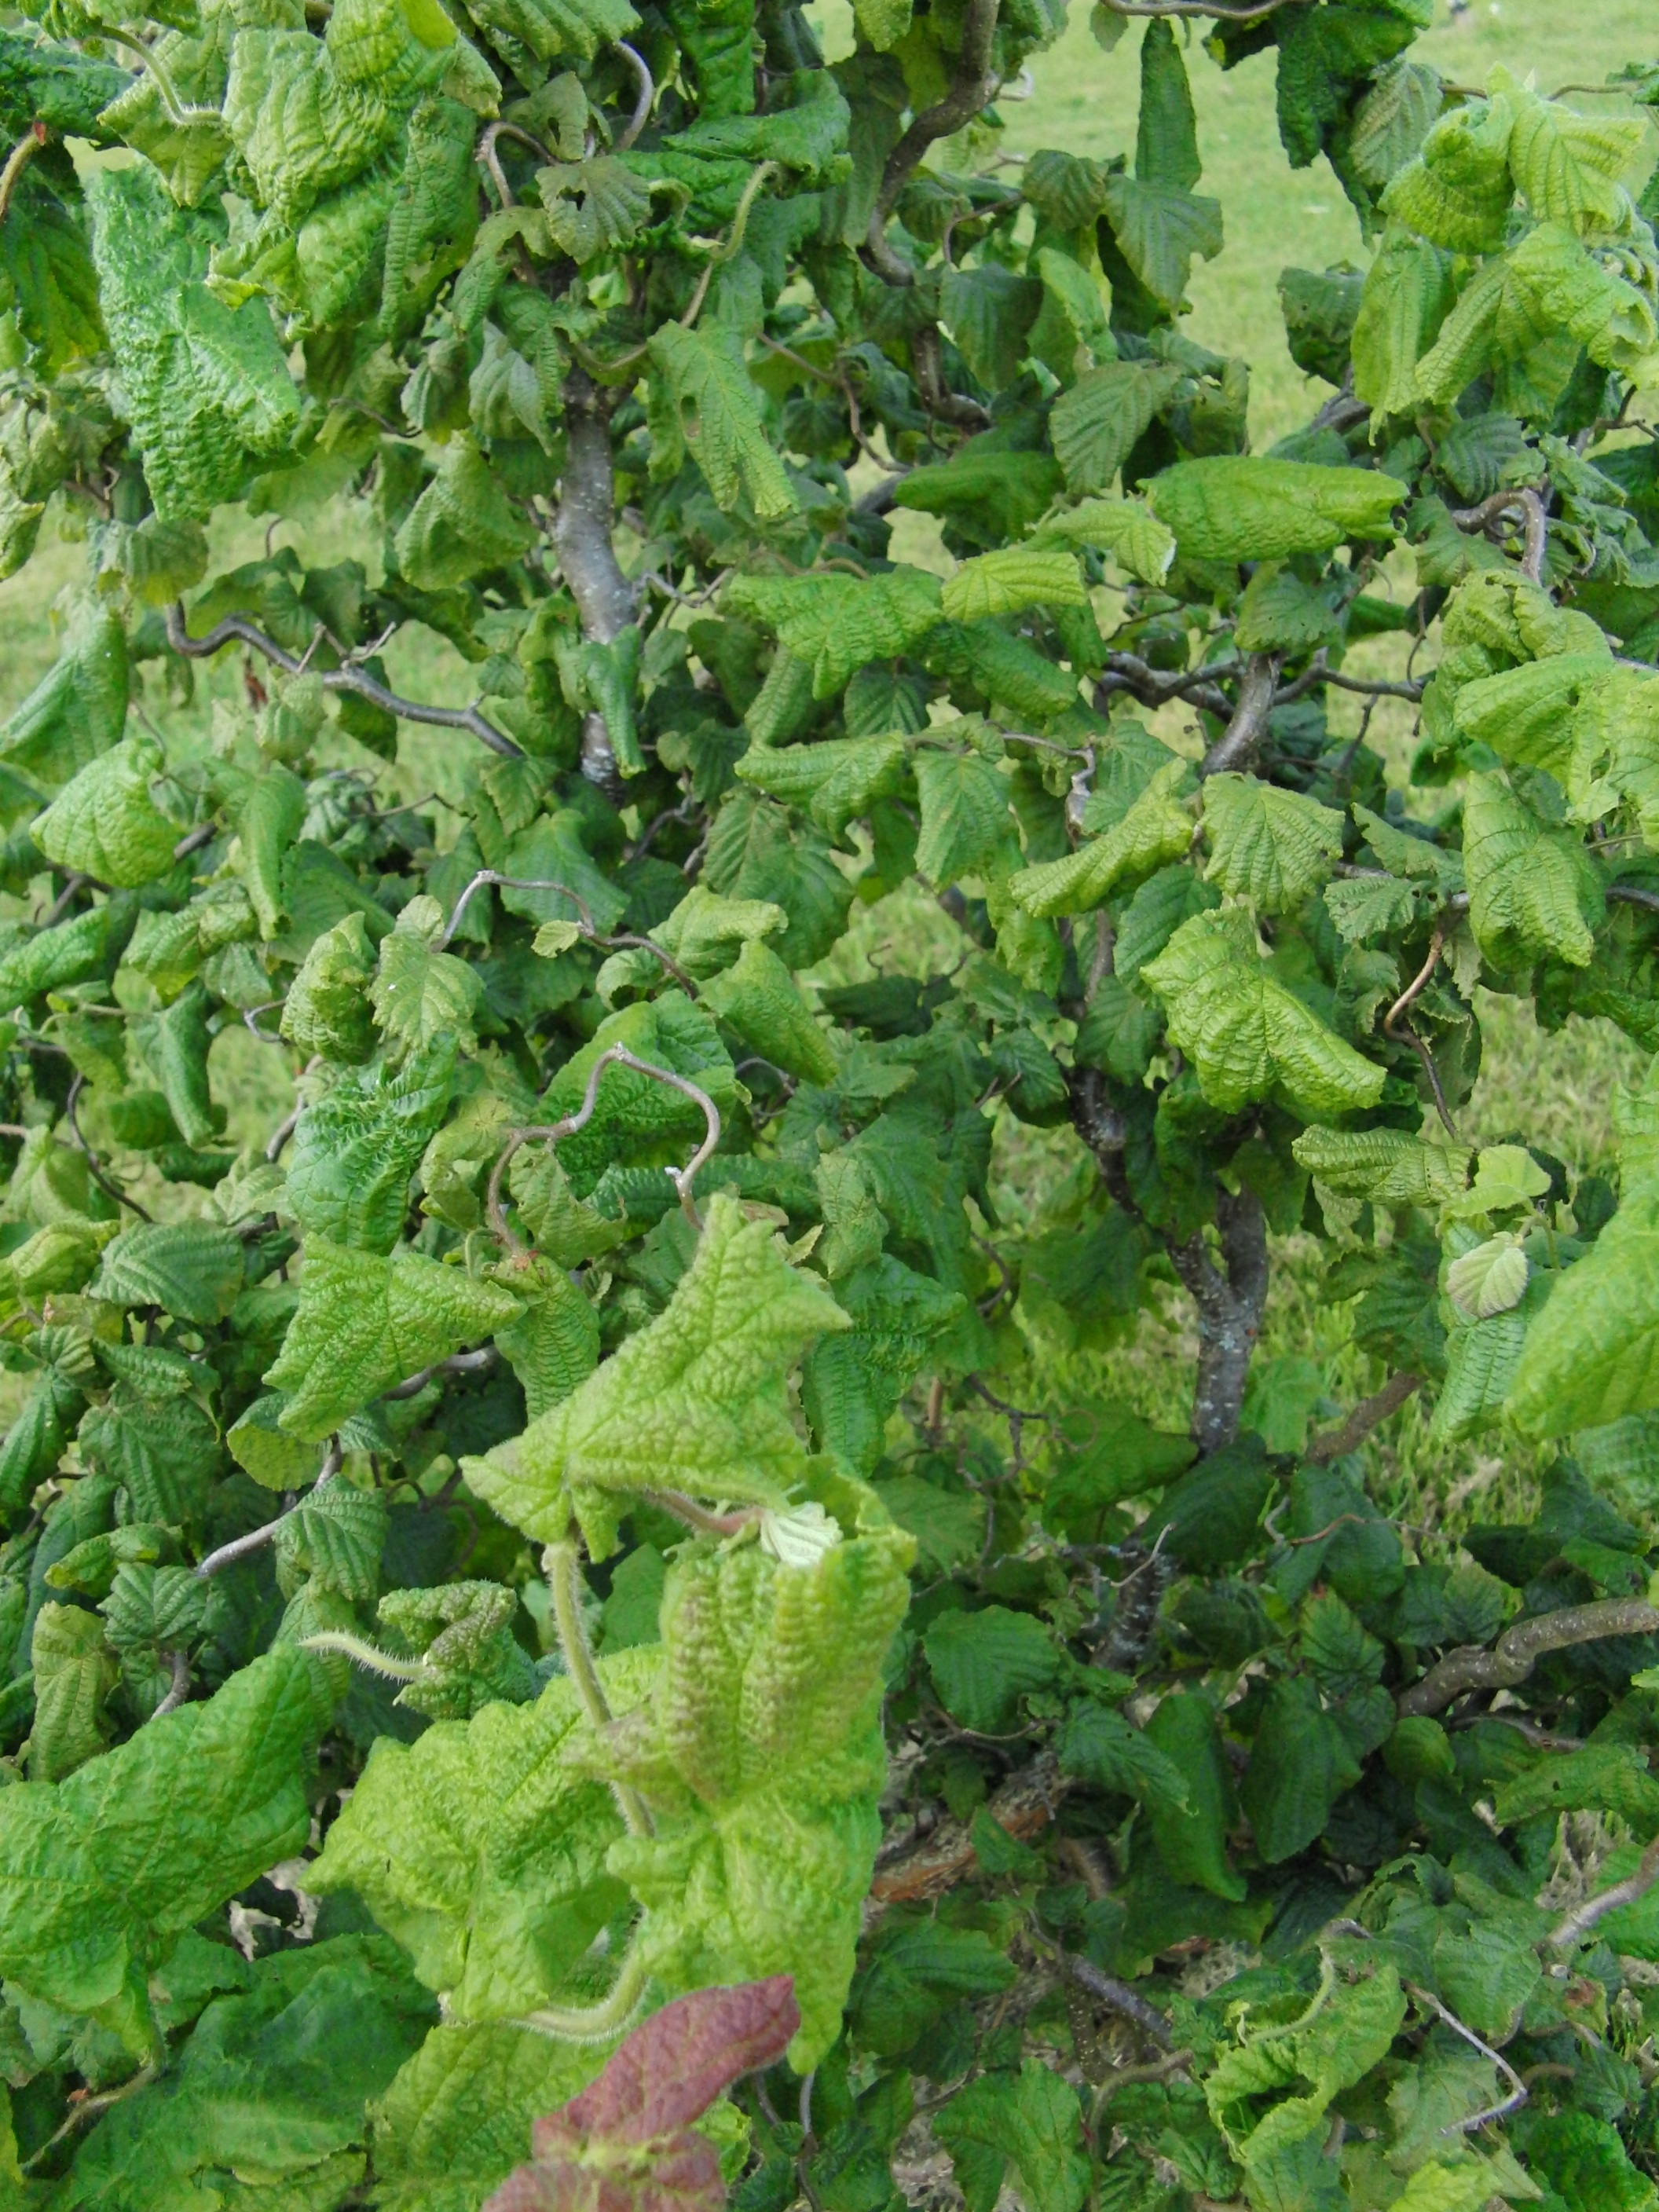
tree, nature, forest, outdoor, branch, plant, wood, leaf, flower, food, spring, green, herb, produce, vegetable, park, shrub, flowering plant, annual plant, land plant, malabar spinach